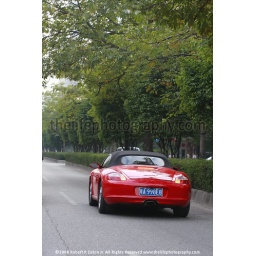
Chinese commuter in red sports car with chinese liscense plate.